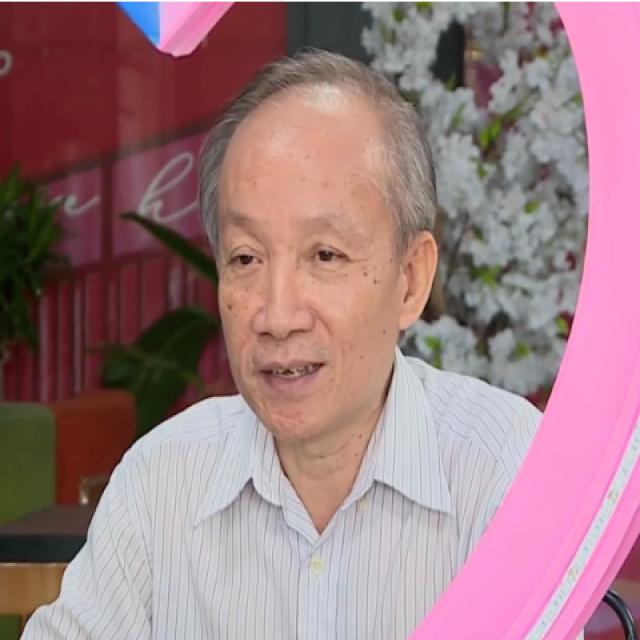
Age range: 65+